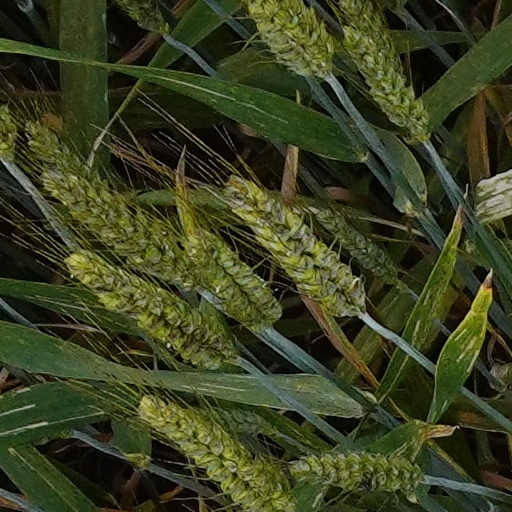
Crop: wheat